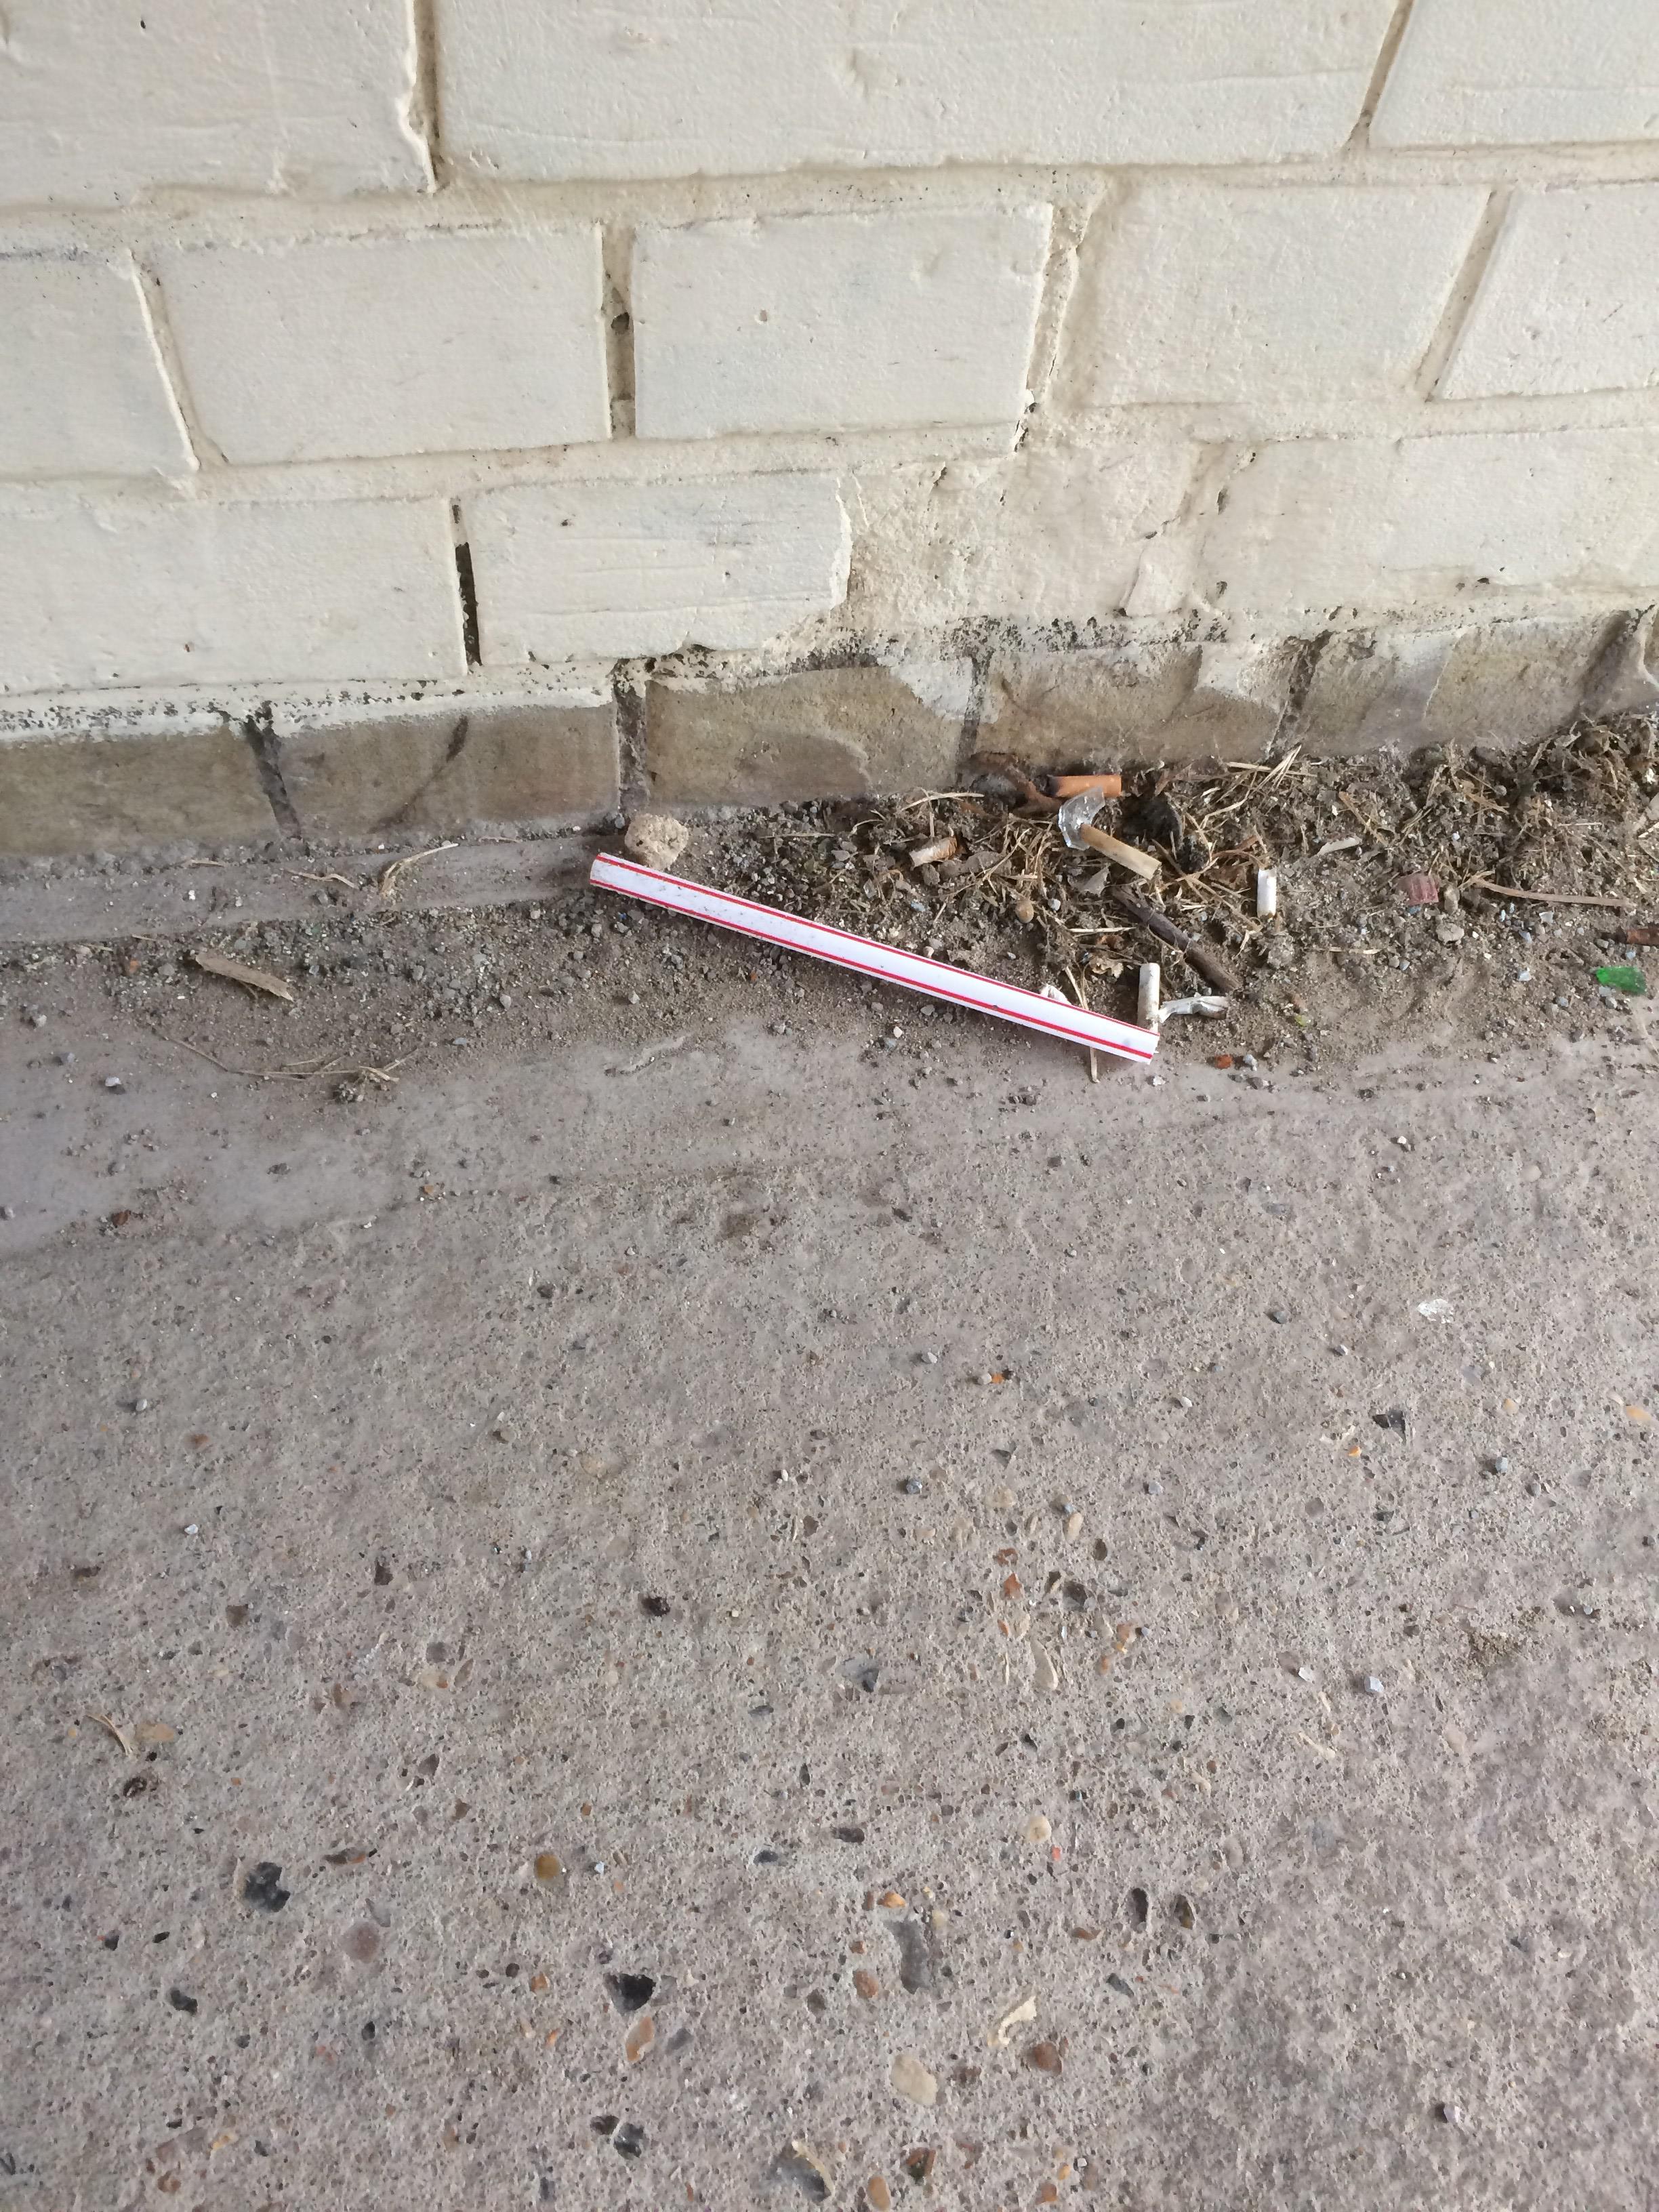
Object: Plastic straw (Straw)

Object: Broken glass (Broken glass)

Object: Broken glass (Broken glass)

Object: Cigarette (Cigarette)

Object: Cigarette (Cigarette)

Object: Cigarette (Cigarette)

Object: Cigarette (Cigarette)

Object: Cigarette (Cigarette)

Object: Cigarette (Cigarette)